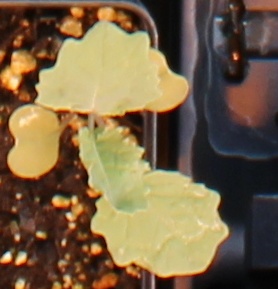
Label: Canola